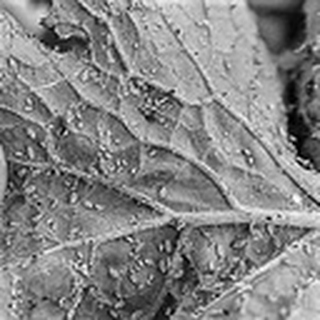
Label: cotton_aphids